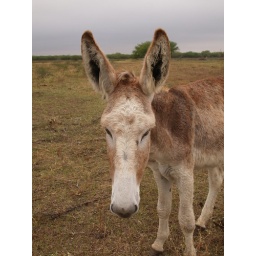
Monaville Texas a small old TX town Burro Donkey Ass standing in a grass field 2010 Buildings Roads Signs Distress